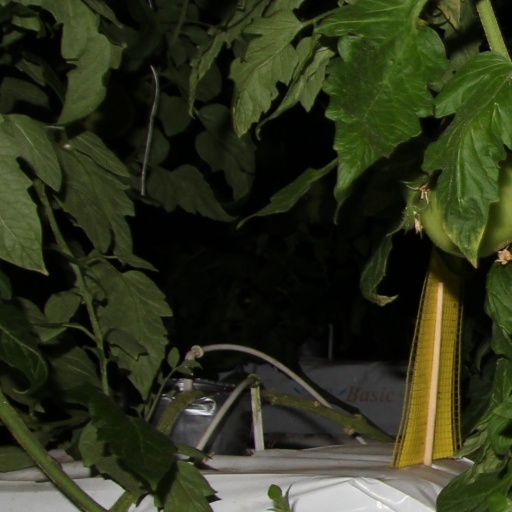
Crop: tomato